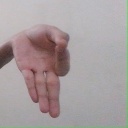
अक्षर: ज्ञ